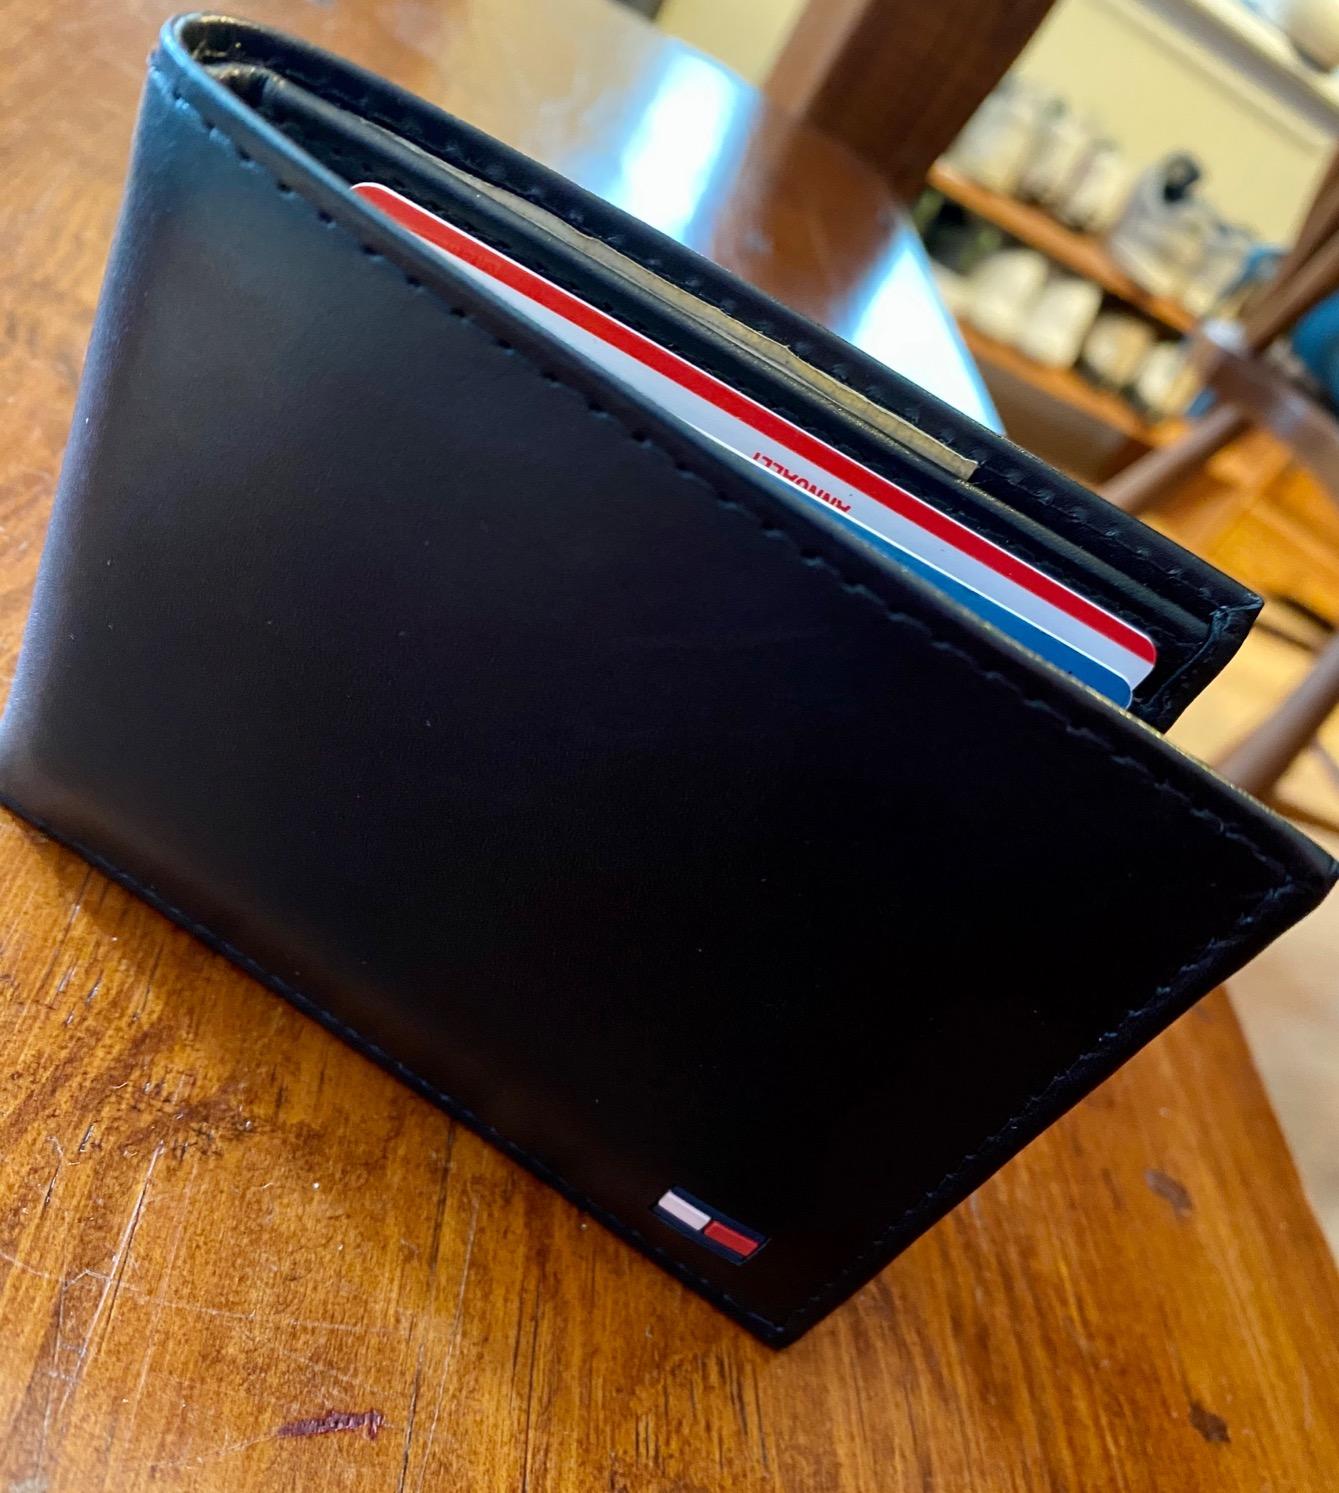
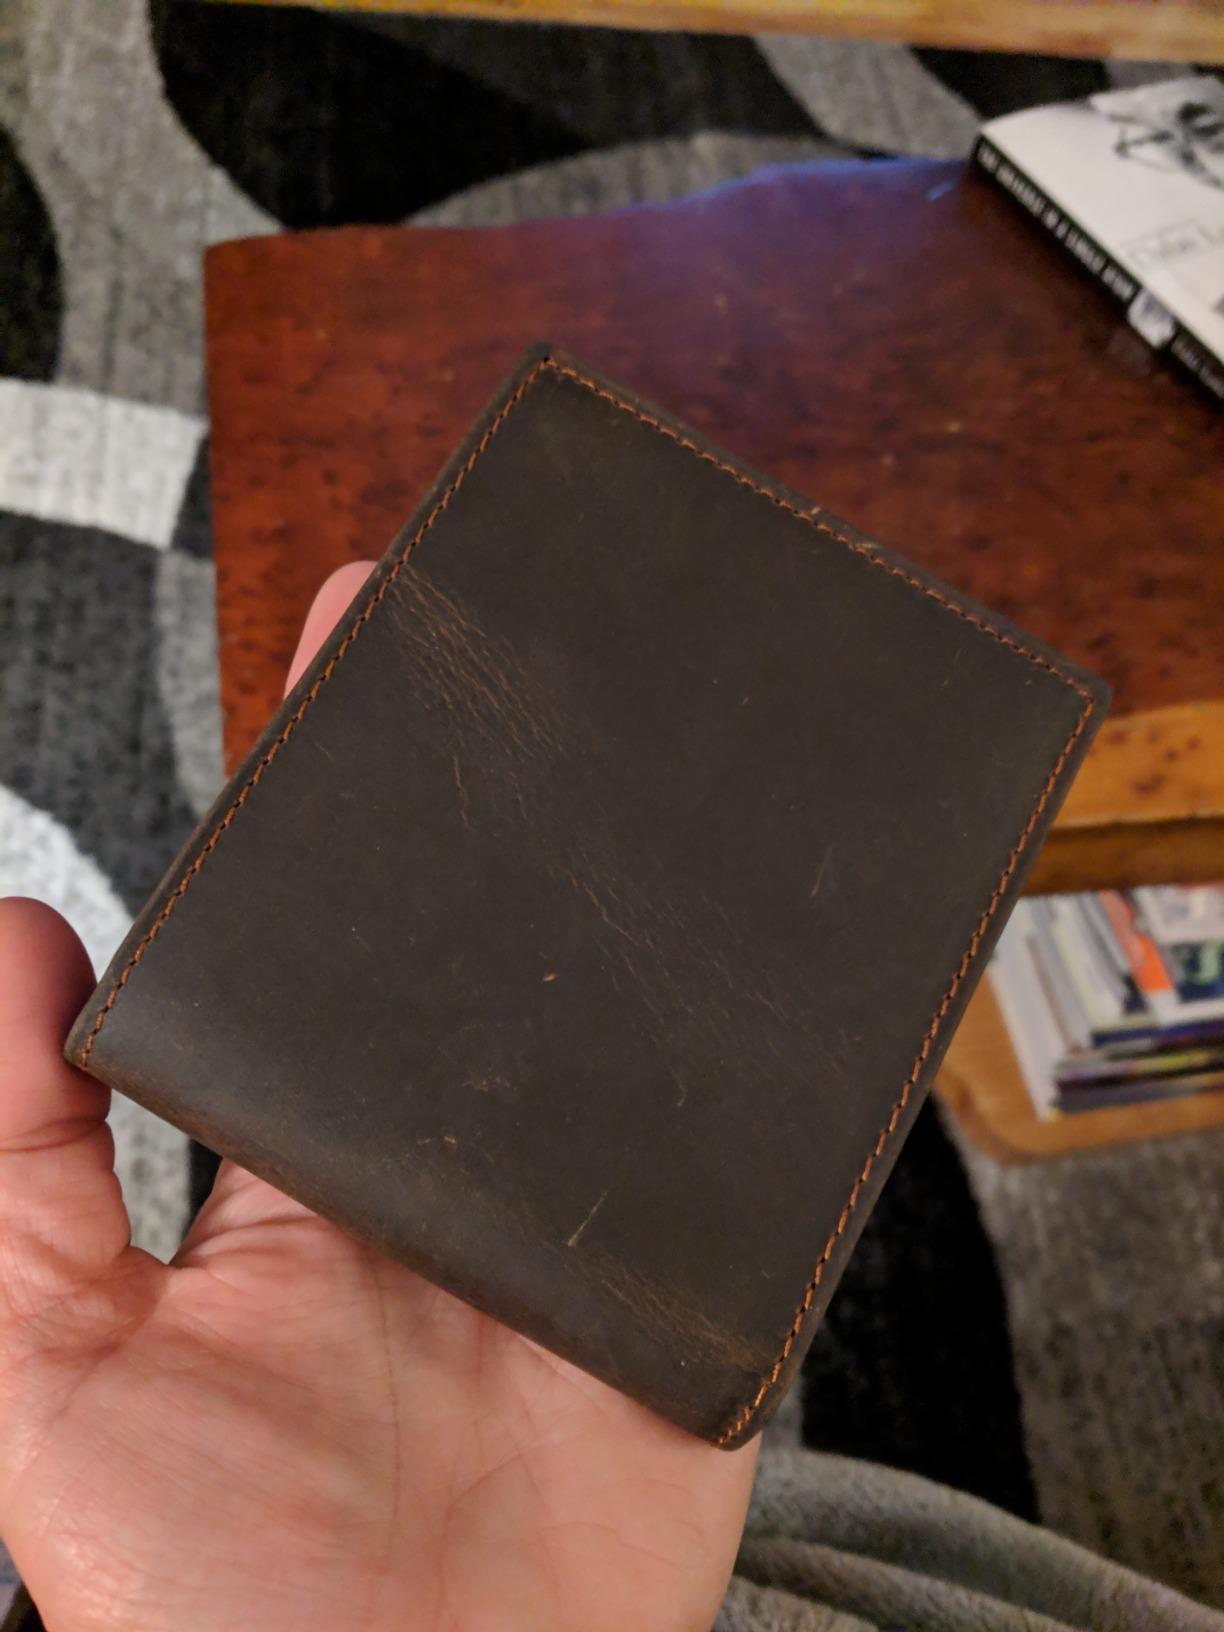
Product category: accessories_wallet
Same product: no